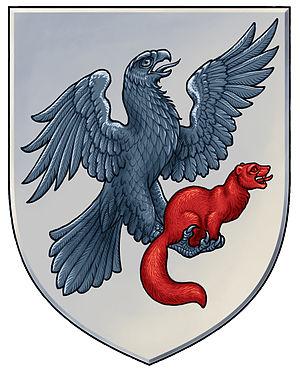
Iakoutsk ou Yakoutsk, est une ville de Russie, en Sibérie centrale. La ville, incluse dans la région économique d'Extrême-Orient, est la capitale de la république de Sakha. Sa population s'élève à 307 911 habitants en 2017.